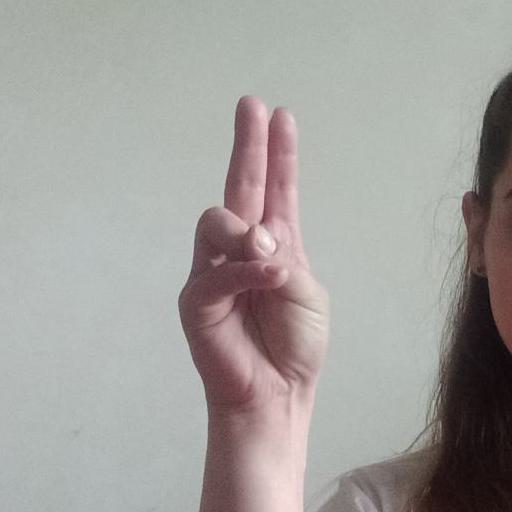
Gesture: two_up